County of Hainaut

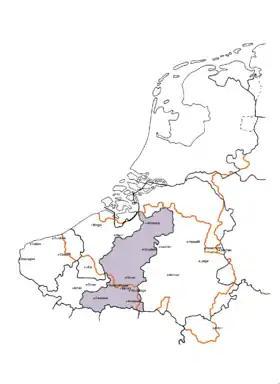
The medieval diocese of Cambrai was based upon the Roman "civitas" of the Nervii, and contained Hainaut.

As explained by Nonn, there are very few, if any, clear records of counts of all Hainaut in the 10th century. The region is associated by many historians such as Leon Vanderkindere with the so-called Reginarid dynasty who were a powerful and rebellious Lotharingian family, known for their frequent use of the name Reginar. This is because later in the 10th century a branch of this family succeeded to take the county by force, after returning from exile. However, while the later family clearly claimed to have once had important rights throughout Lotharingia, the exact nature of most of these is unclear, and their possession of a county in Hainaut before Reginar III can not be proven.